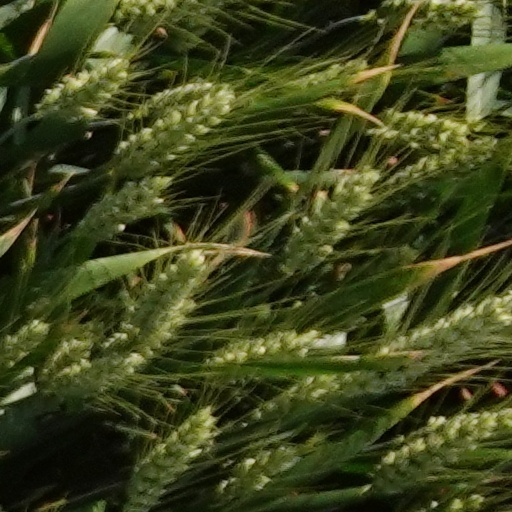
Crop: wheat